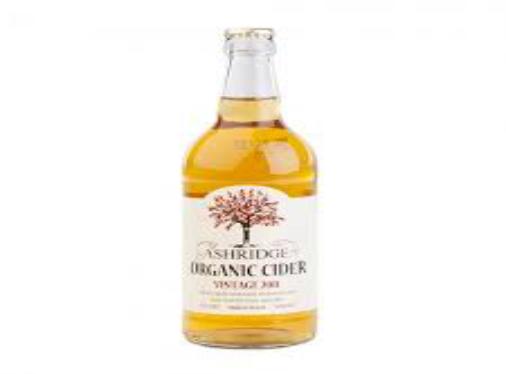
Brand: Ashridge Cider
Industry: Food